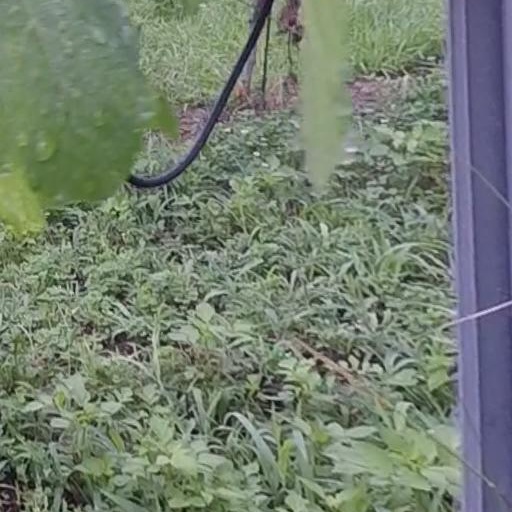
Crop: grape